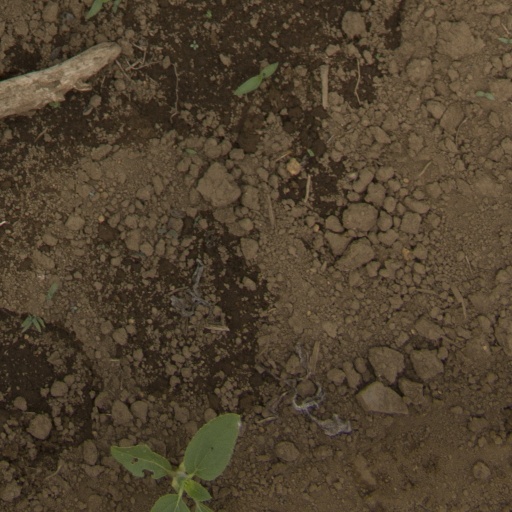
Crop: Jerusalem artichoke